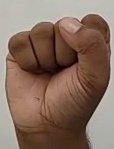
ASL sign: S